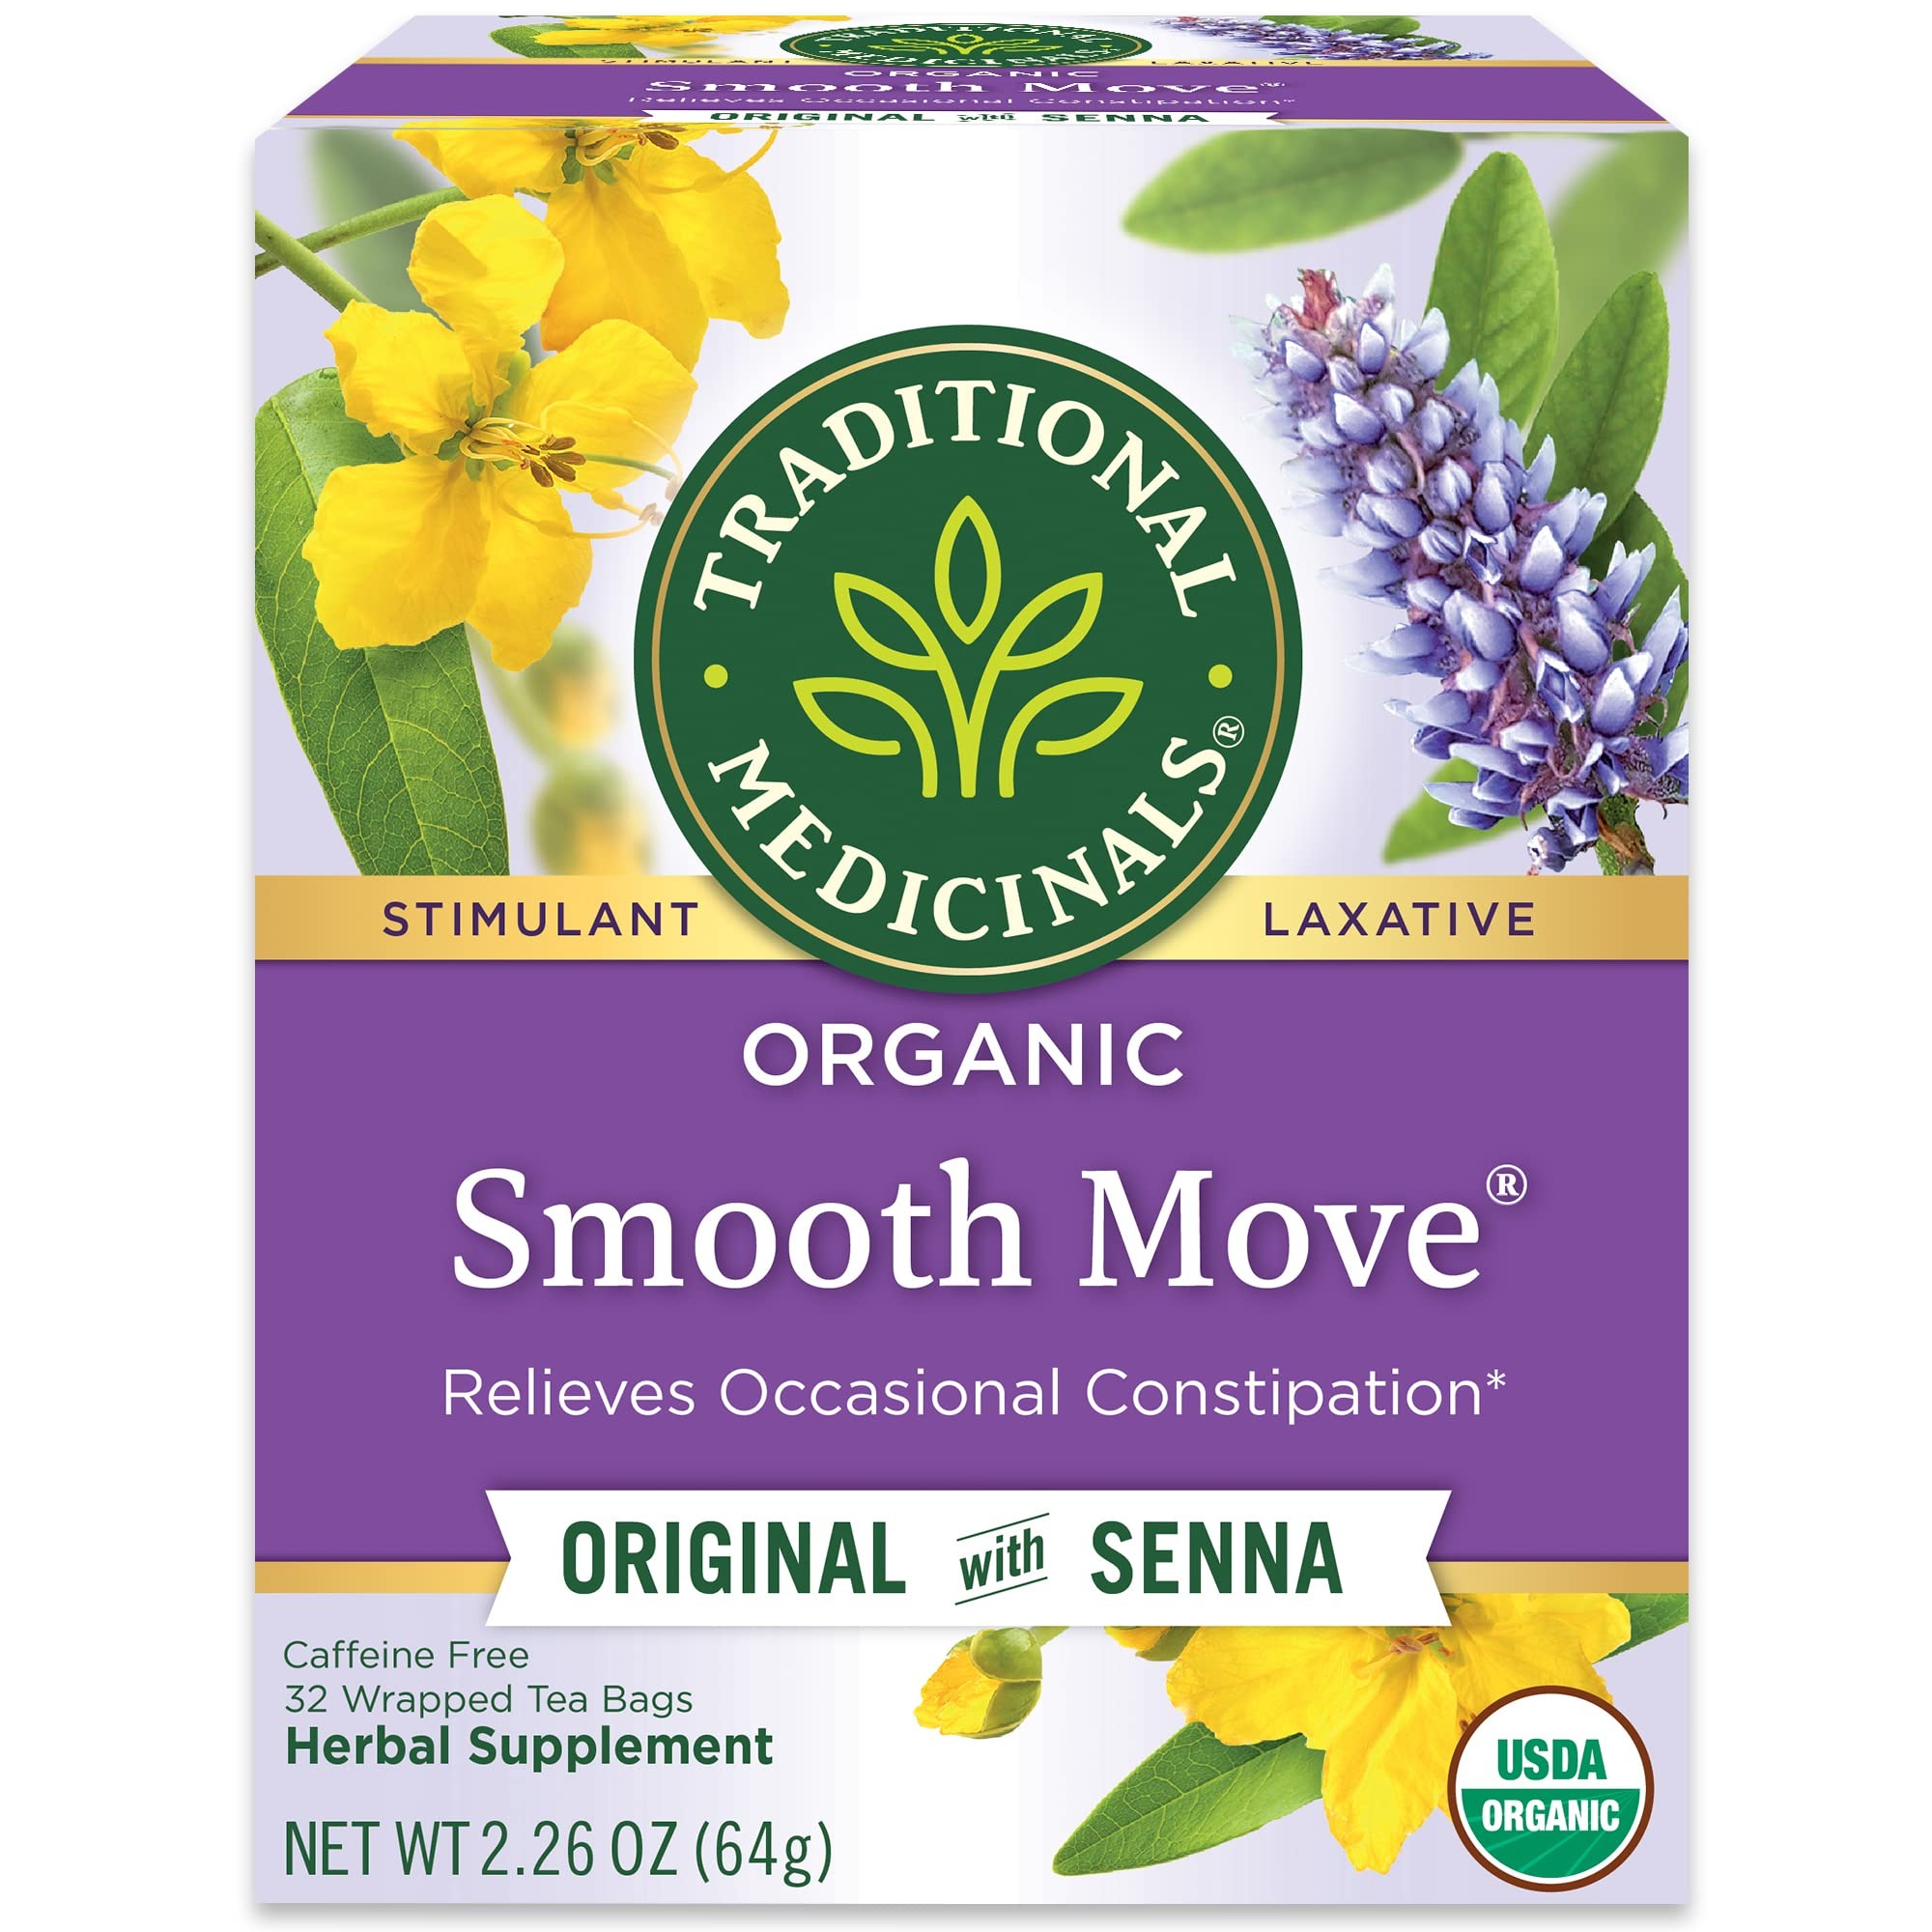
Item Name: Traditional Medicinals Tea, Organic Smooth Move, Relieves Occasional Constipation, Senna, 32 Tea Bags
Bullet Point 1: Relieves occasional constipation, generally within 6-12 hours.
Bullet Point 2: Non-GMO Verified. All Ingredients Certified Organic. Kosher. Caffeine Free.
Bullet Point 3: Consistently high-quality herbs from ethical trading partnerships.
Value: 32.0
Unit: Count

Price: 5.24